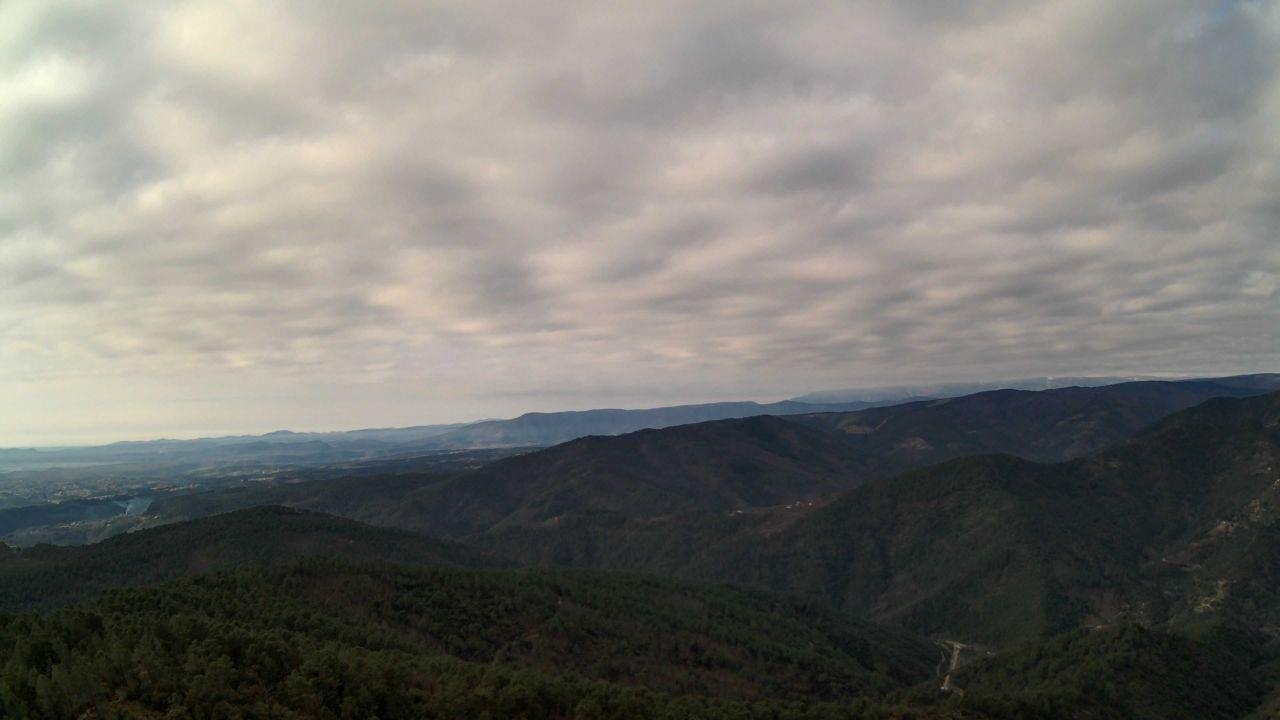
Fire: no
Smoke: yes